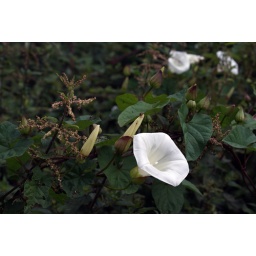
A flower in the forest